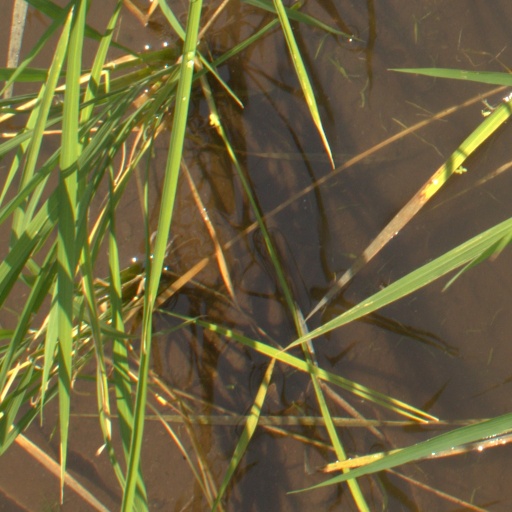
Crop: rice